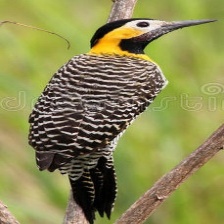
Species: CAMPO FLICKER
Scientific name: COLAPTES CAMPESTRIS